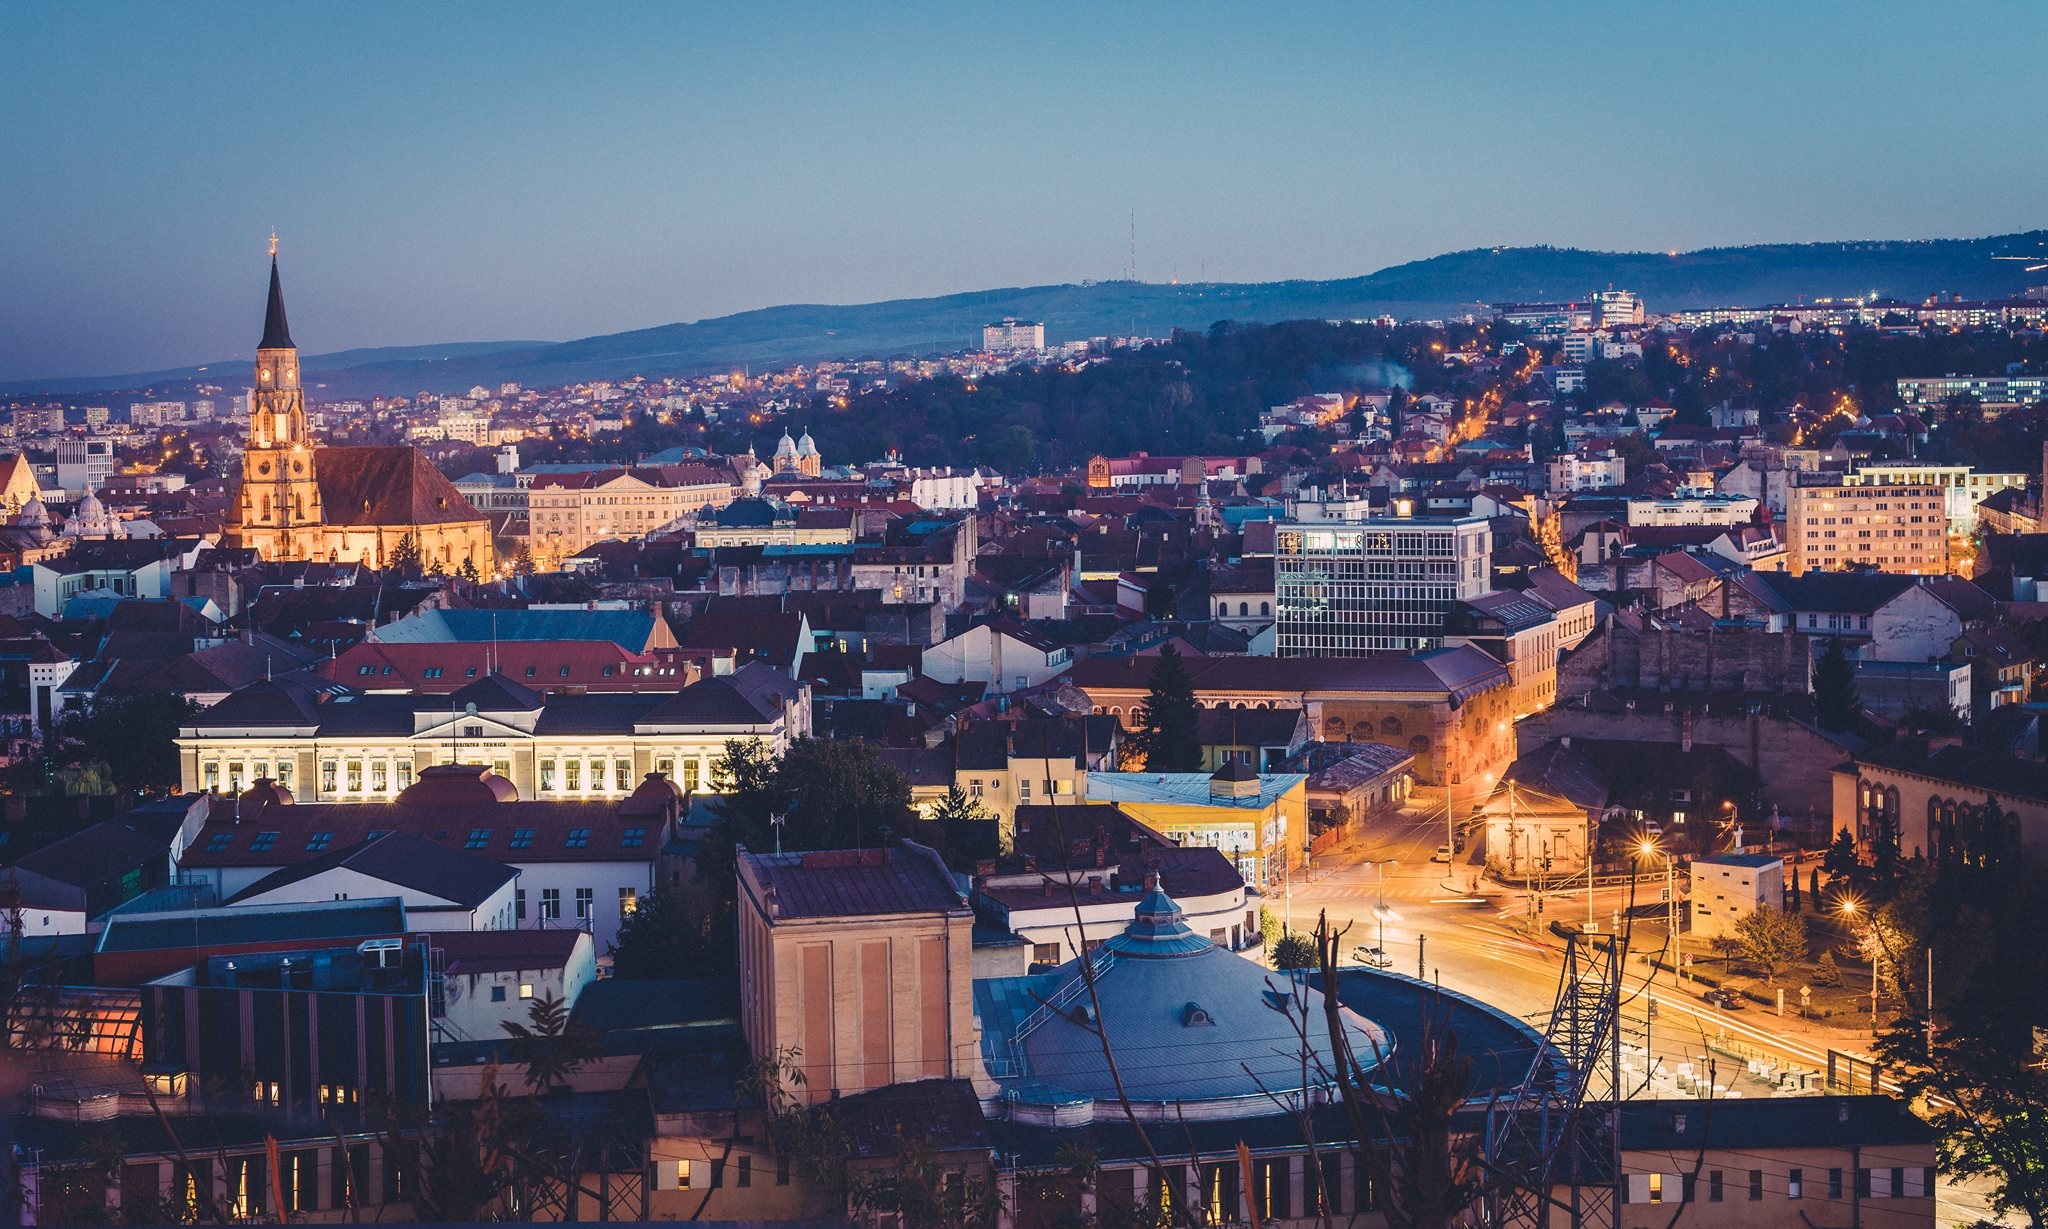
skyline, night, photography, town, city, cityscape, panorama, downtown, dusk, evening, landmark, cathedral, tourism, metropolis, aerial photography, geographical feature, human settlement